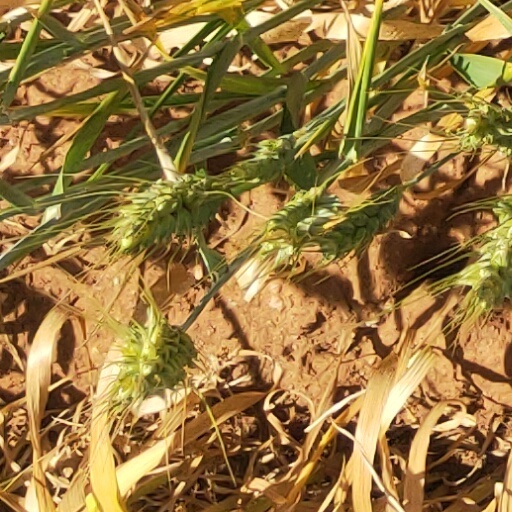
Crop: wheat